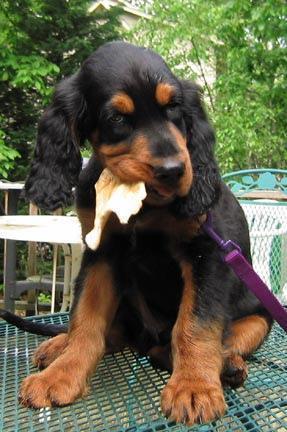
Gordon_setter